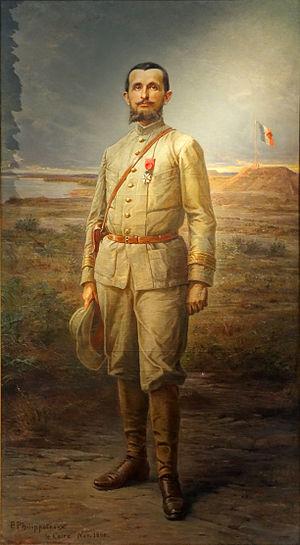
La crise de Fachoda est un incident diplomatique sérieux qui opposa la France au Royaume-Uni en 1898 dans le poste militaire avancé de Fachoda au Soudan. Son retentissement a été d’autant plus important que ces pays étaient alors agités par de forts courants nationalistes.